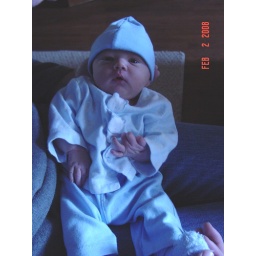
little boy in blue